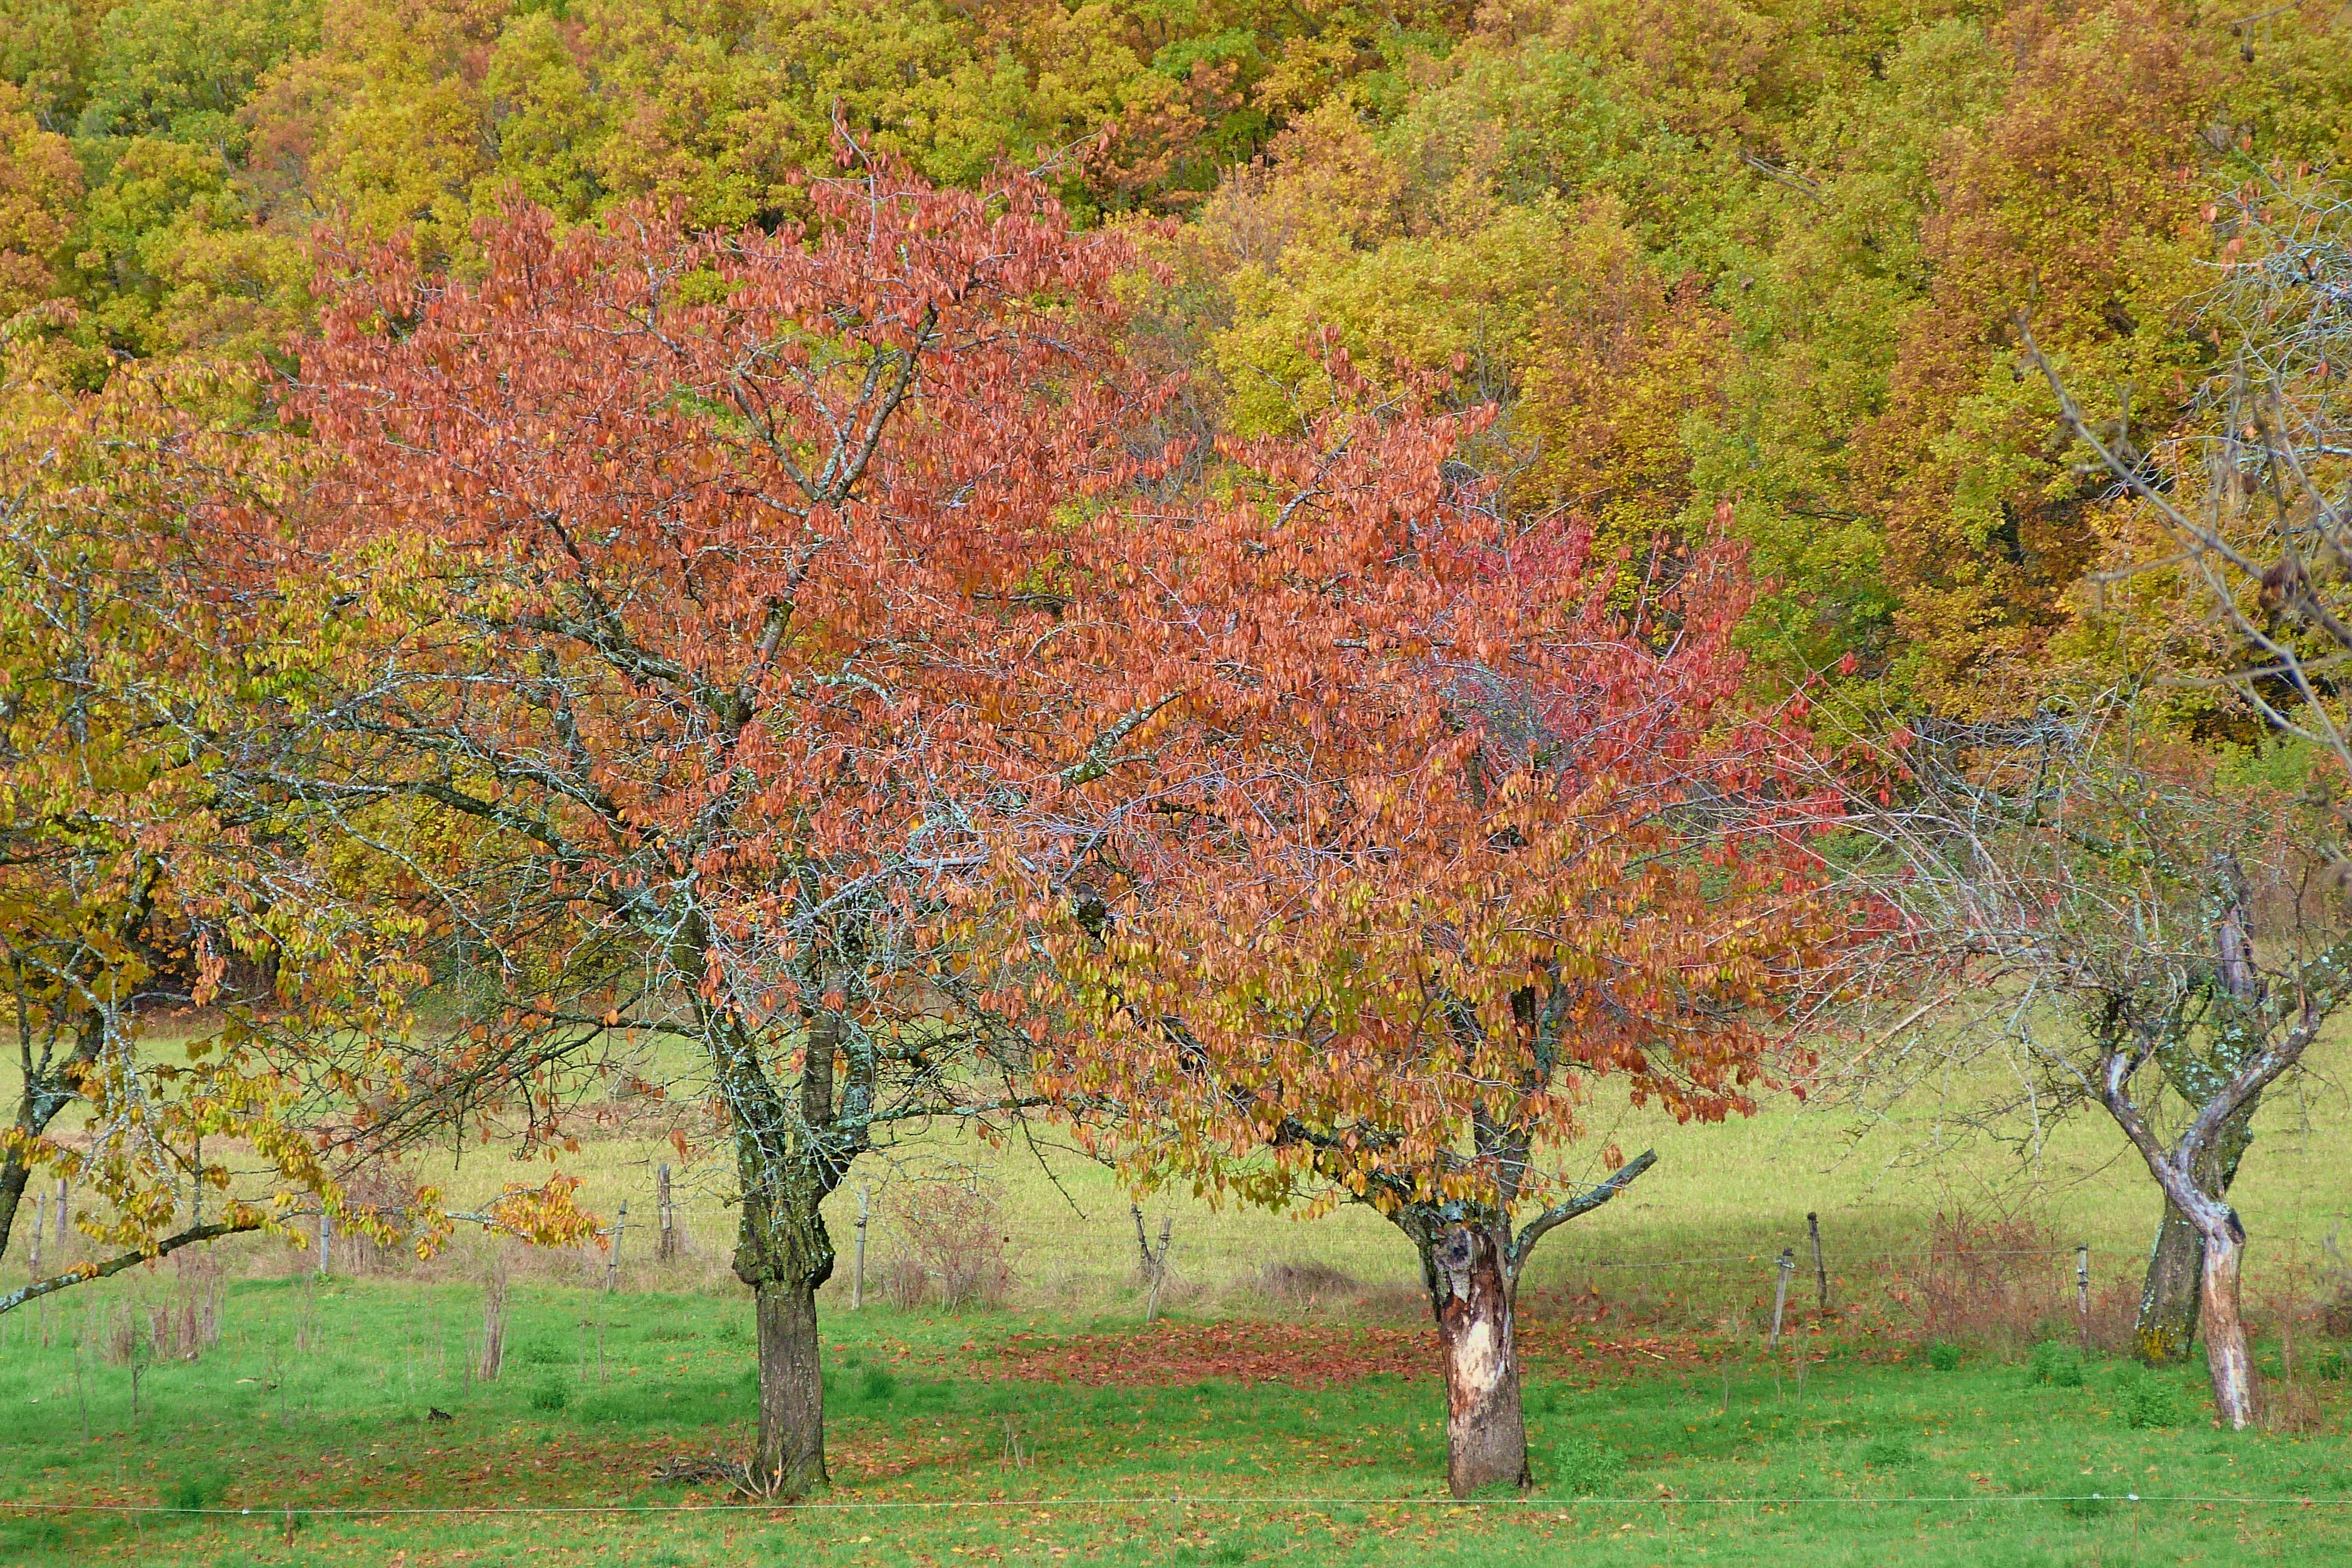
tree, nature, branch, plant, meadow, leaf, foliage, autumn, season, maple tree, trees, deciduous, grove, woodland, autumn landscape, ecosystem, flowering plant, woody plant, temperate broadleaf and mixed forest, land plant